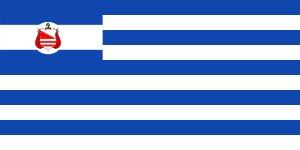
Il y a 13 monarchies dans les Amériques. Chacune est une monarchie constitutionnelle dans laquelle le souverain hérite de son mandat, le conservant généralement jusqu'à sa mort ou son abdication, et est lié par les lois et les coutumes dans l'exercice de ses pouvoirs. Dix de ces monarchies sont des États indépendants qui partagent comme souverain respectif la reine Élisabeth II, et qui sont des royaumes du Commonwealth, alors que les trois autres sont des dépendances d'autres monarchies européennes. En tant que telles, aucune des monarchies des Amériques n’a de monarque en permanence.